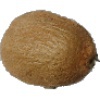
Label: Kiwi 1